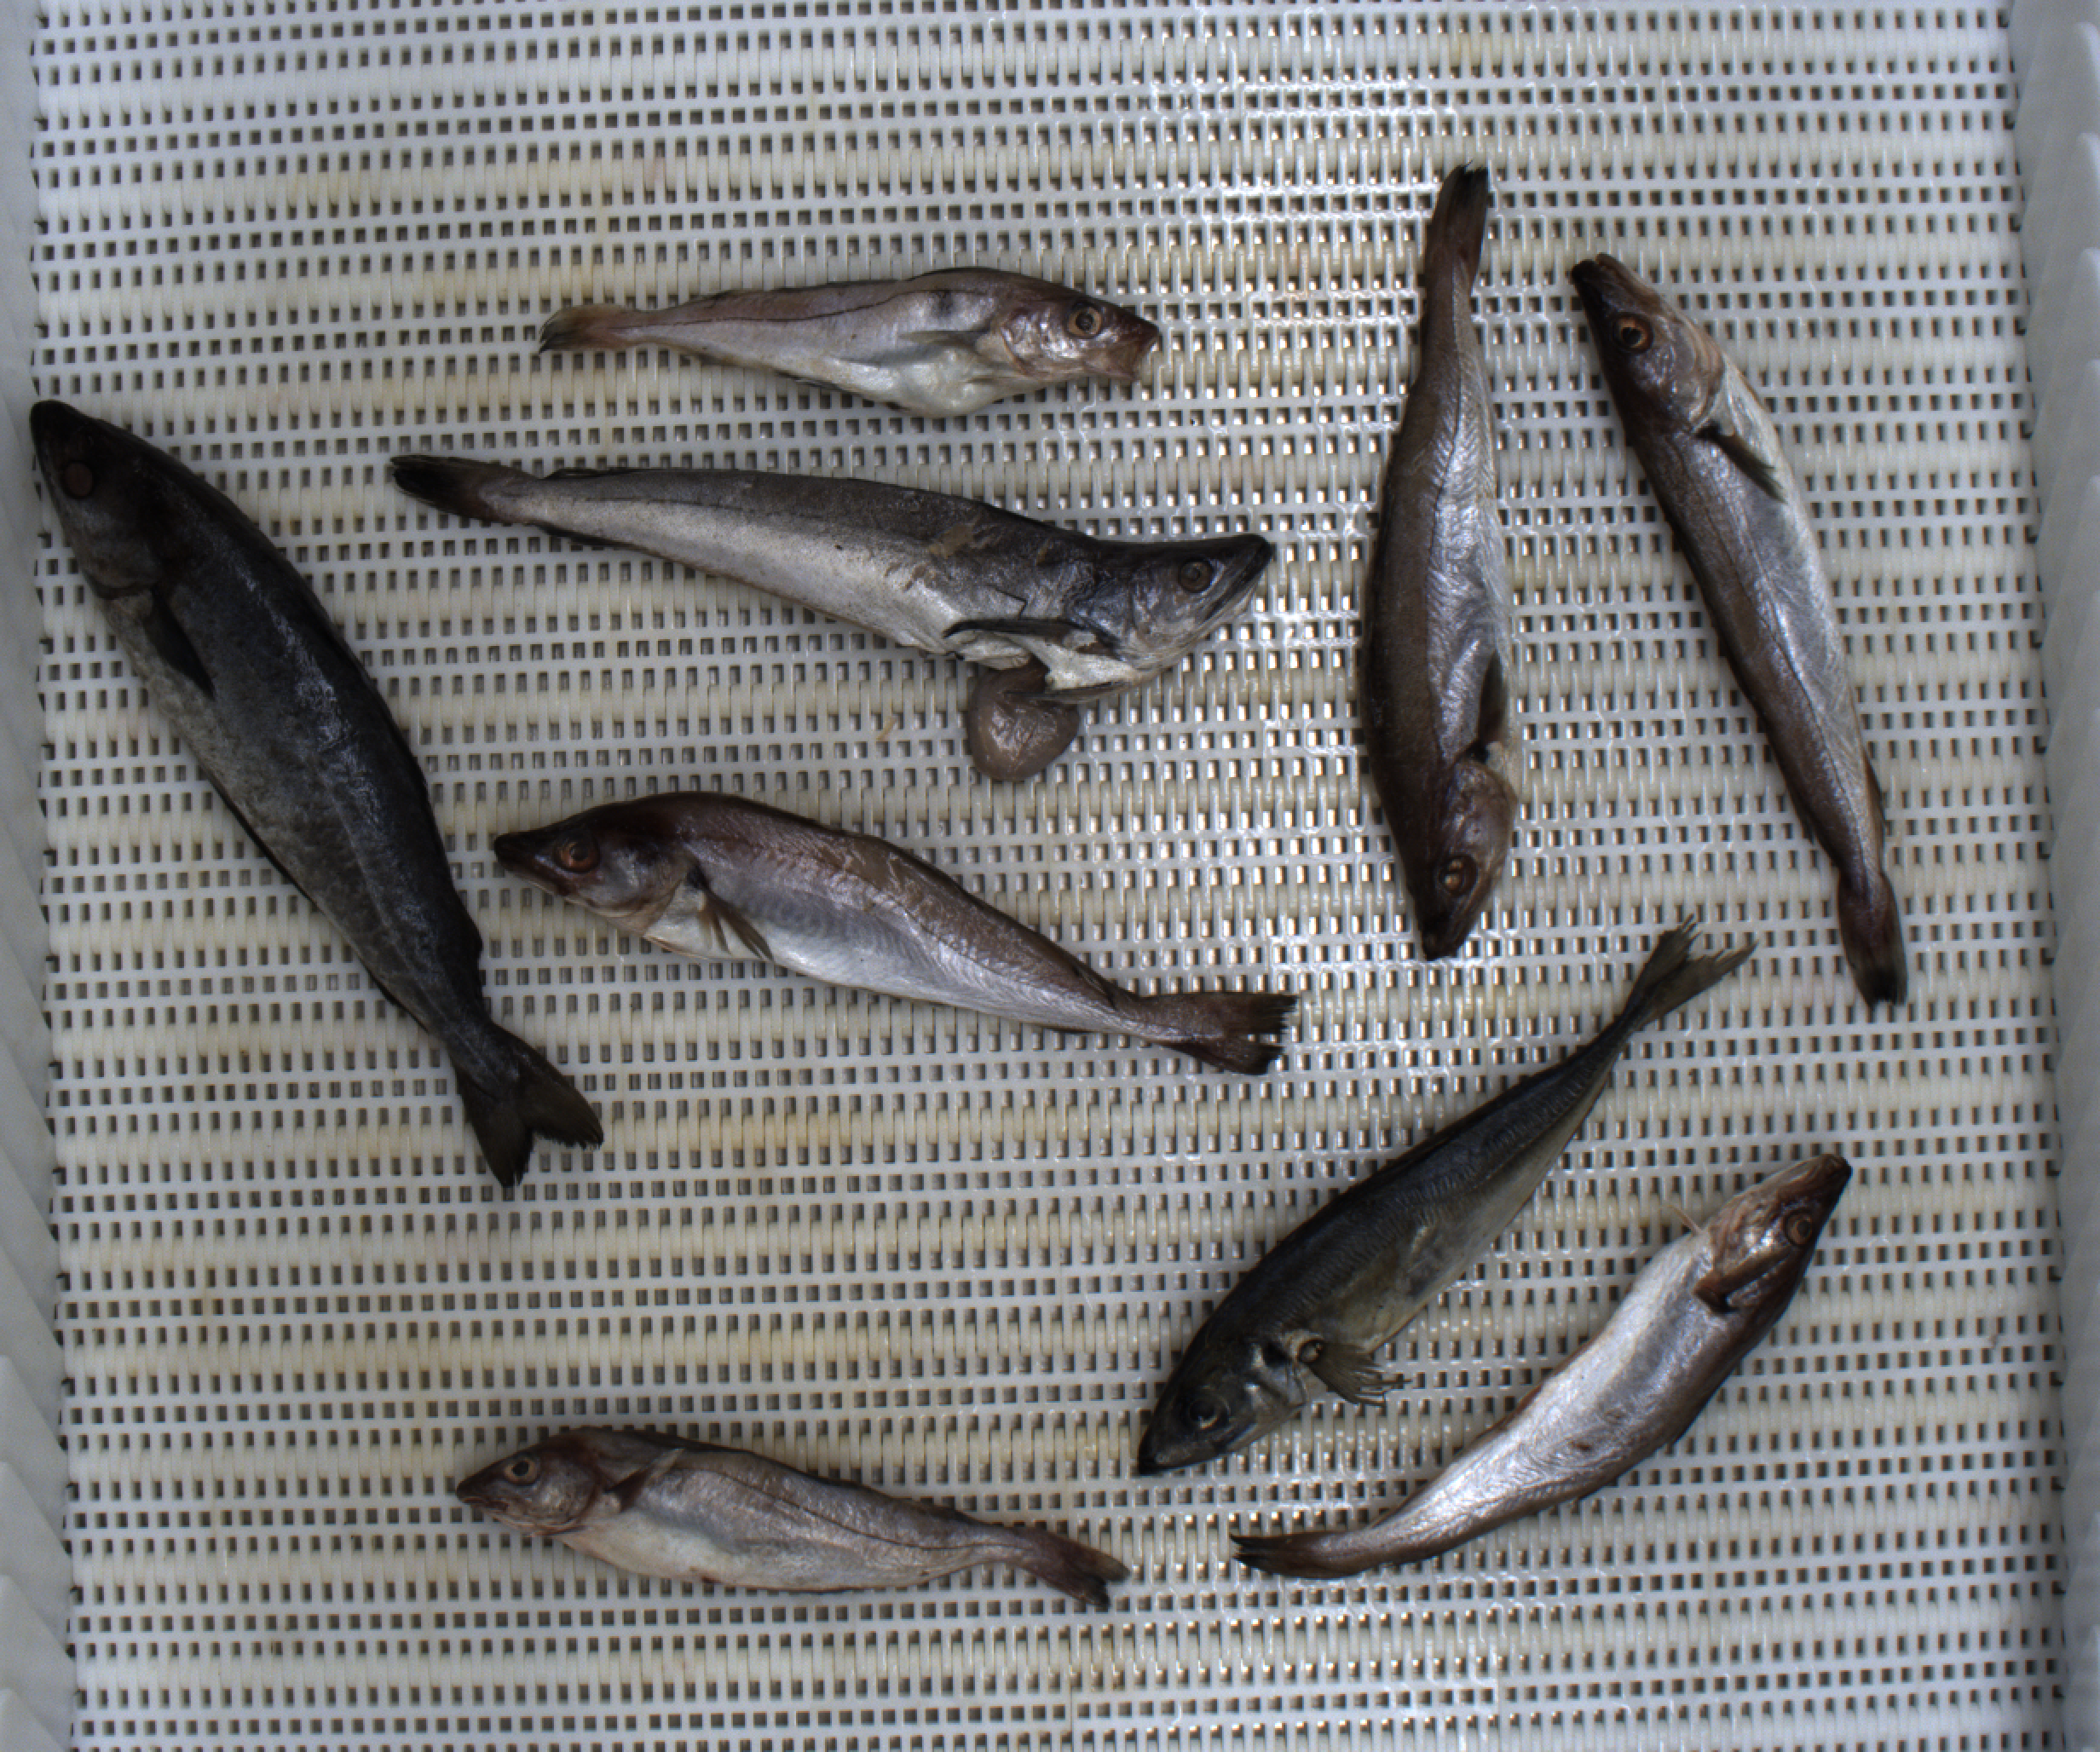
Total fish: 9
Cod: 0
Haddock: 2
Whiting: 4
Hake: 1
Horse mackerel: 1
Saithe: 1
Other: 0